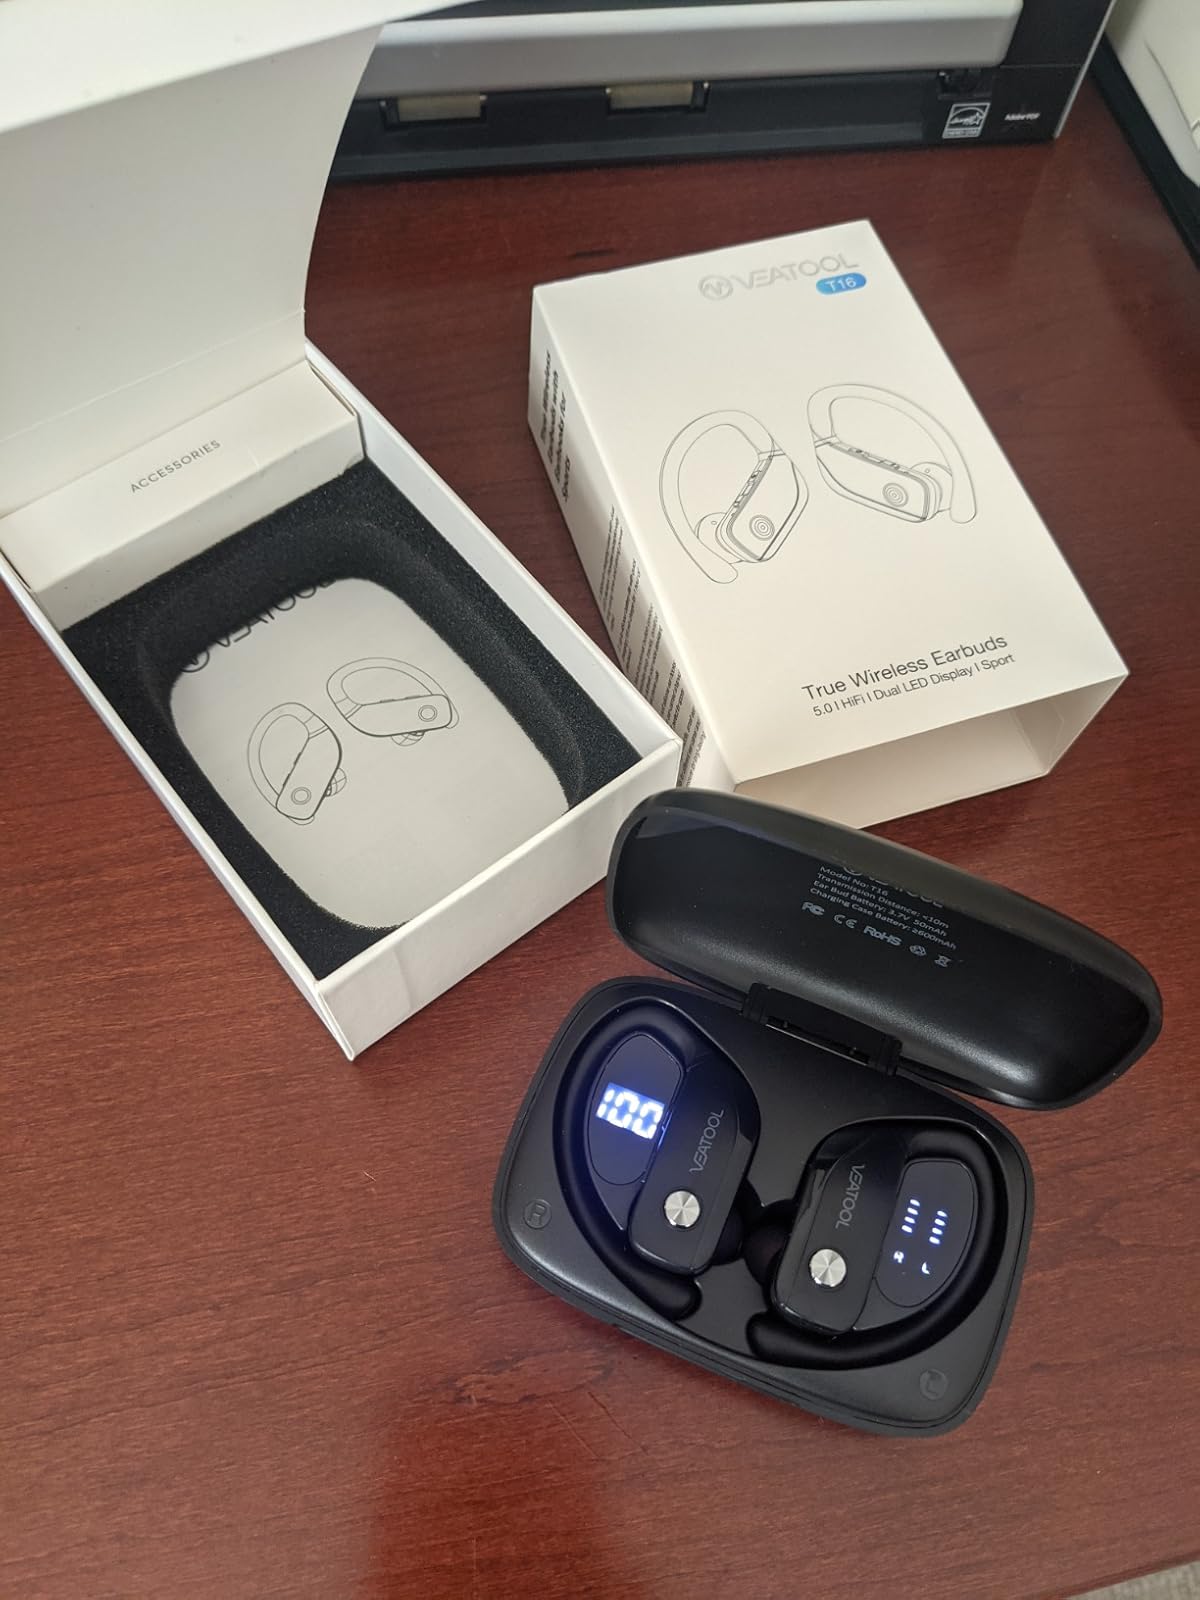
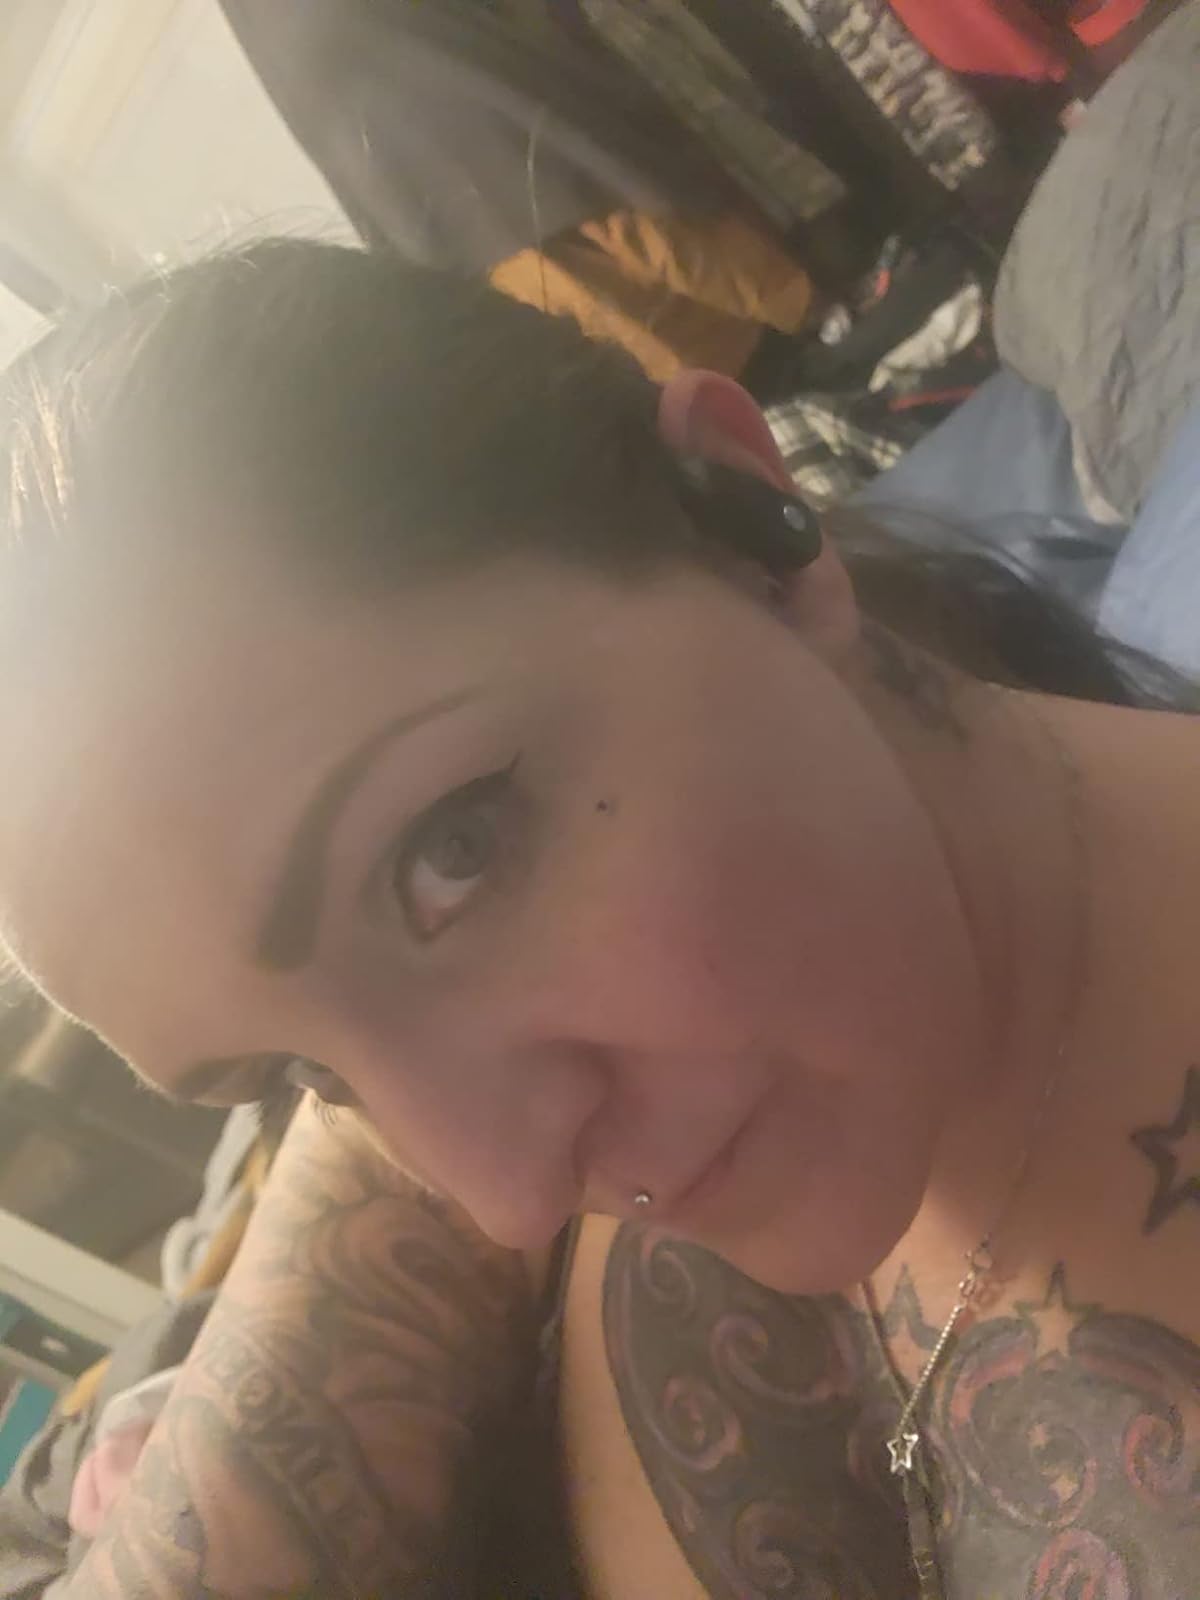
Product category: earbuds
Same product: yes